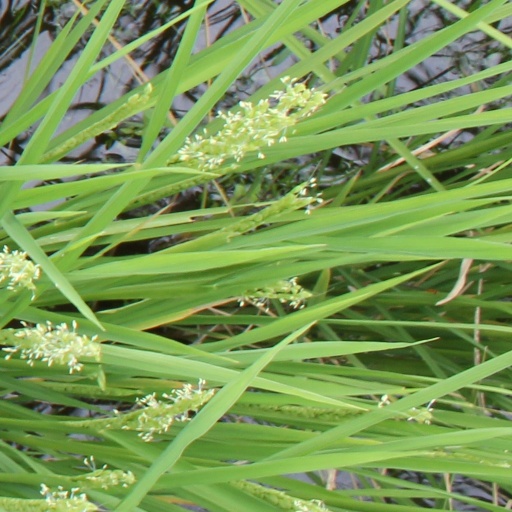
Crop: rice